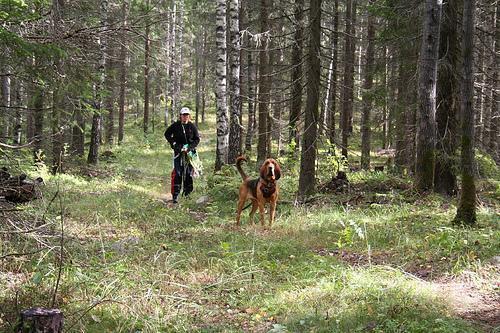
bloodhound